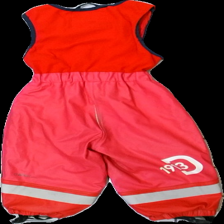
View: back
Type: Outerwear
Category: Children
Brand: Didriksons
Colors: Red, Blue, Pink
Material: 54% akryl 46% polyester
Pattern: Logo print
Cut: C-collar
Size: 80
Season: All
Stains: Major
Damage: nopprigt
Damage location: top center
Damage 2: slitet
Damage 2 location: bottom center
Damage 3: slitet
Damage 3 location: middle center
Price range: <50
Recommended usage: Export
Description: underställ/regnbyxor